Rasulpur, Bardhaman

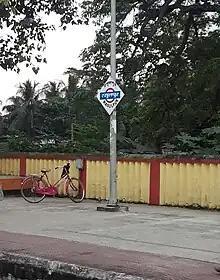
Rasulpur station

Rasulpur Bhuban Mohon High School, established in 1876 at Nimo, is a Bengali-medium boys only, higher secondary school.